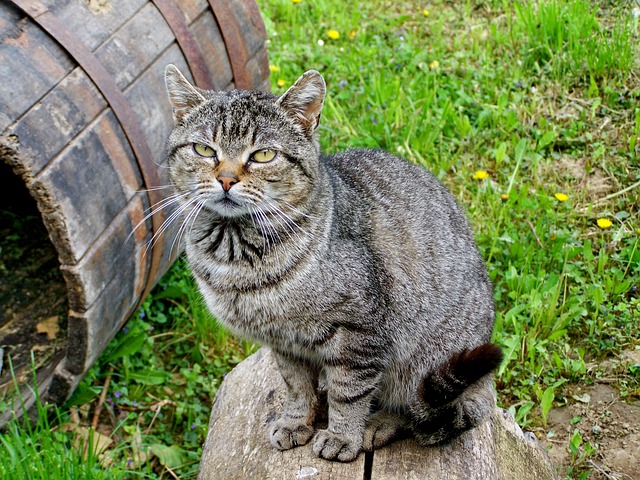
Label: gatto